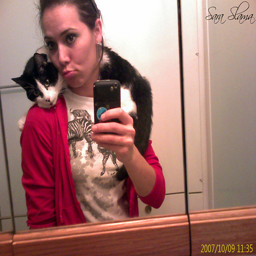
a person taking a photo in a mirror
A woman with a cat on her shoulders and cellphone in her hand reflected in a mirror.
A woman with a cellphone and black and white cat on her shoulders.
A woman using a cell phone to take a picture of herself with her cat wrapped around her neck.
A woman takes a "selfie" with her cellphone with a cat on her shoulder.